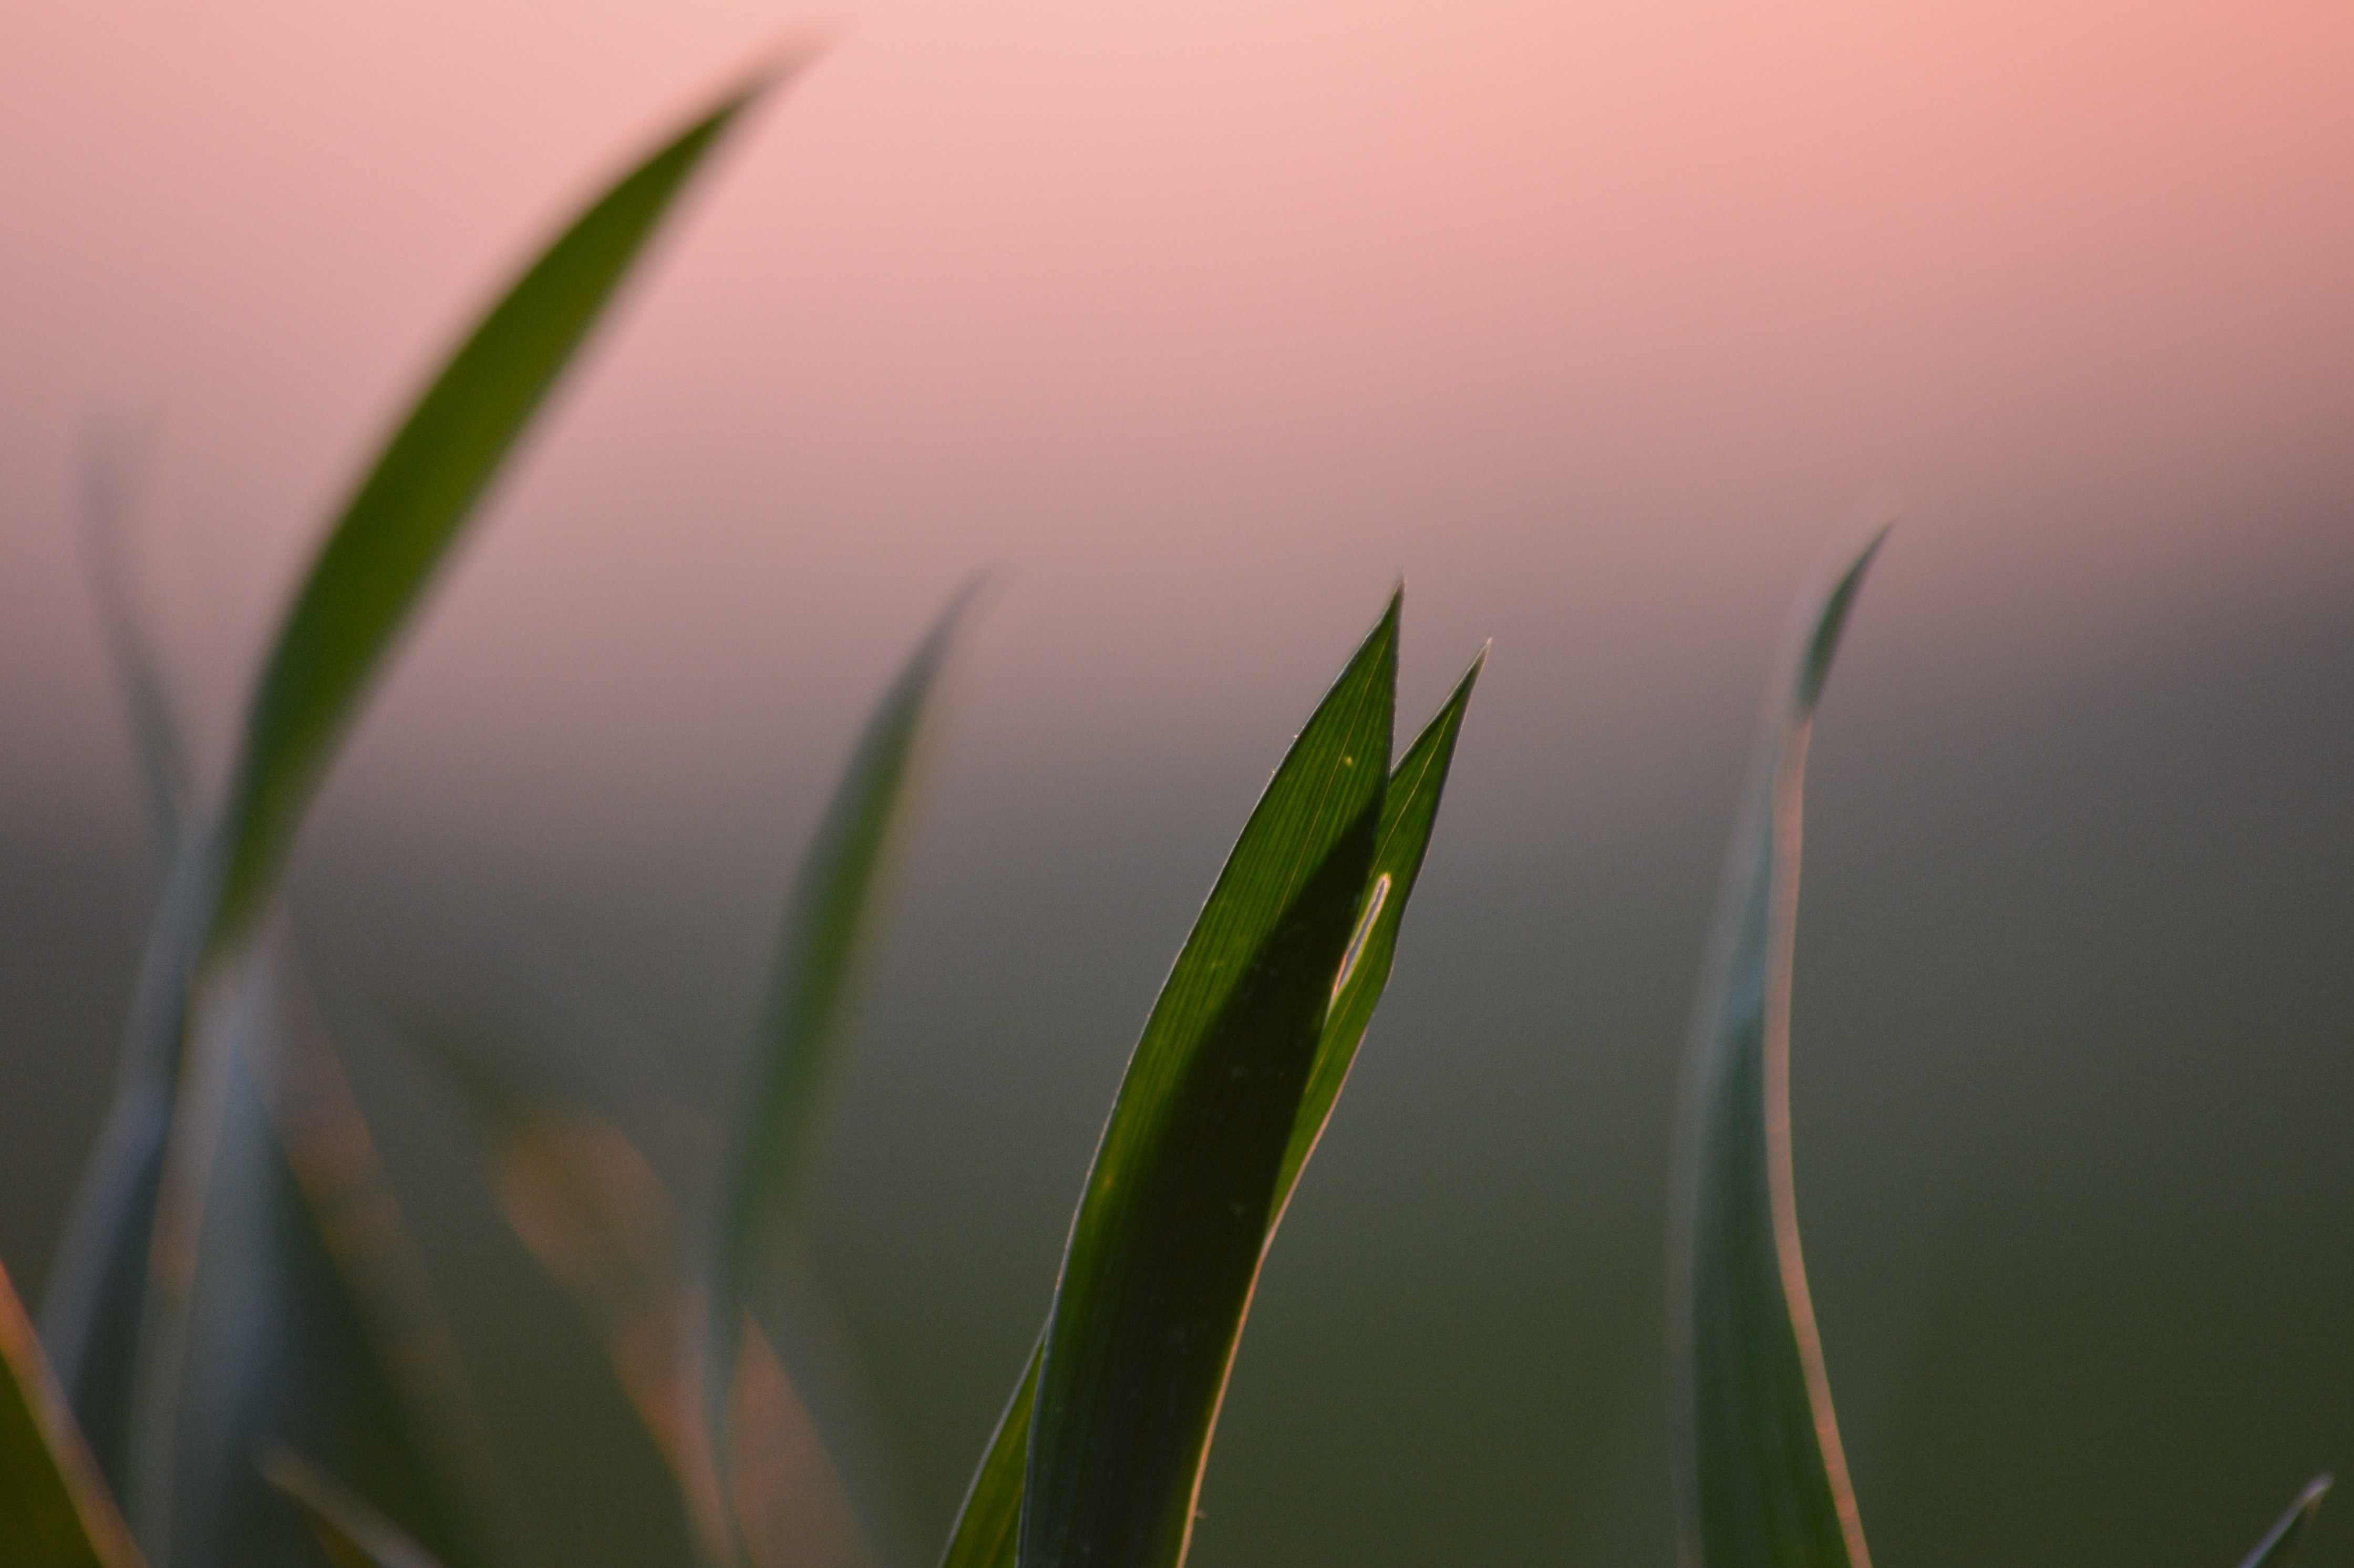
nature, grass, dew, light, plant, sky, photography, wheat, sunlight, morning, leaf, flower, petal, food, green, agriculture, close, flora, cultivation, close up, march, cereals, moisture, macro photography, grain fields, grass family, plant stem, computer wallpaper